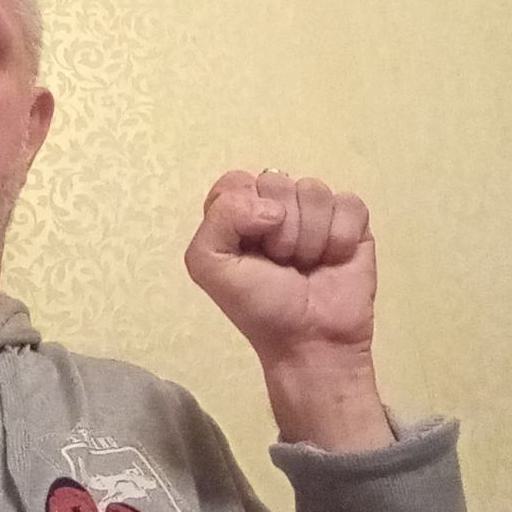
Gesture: fist